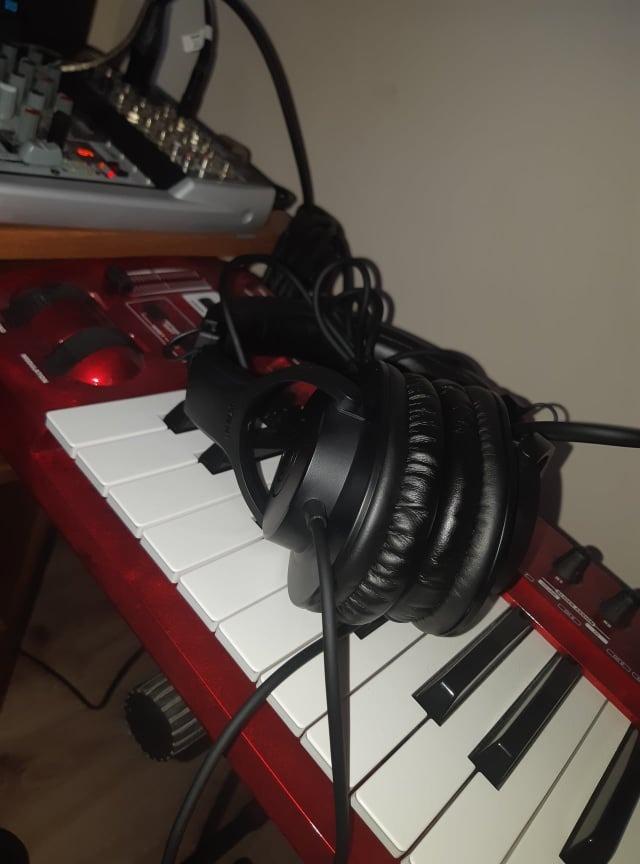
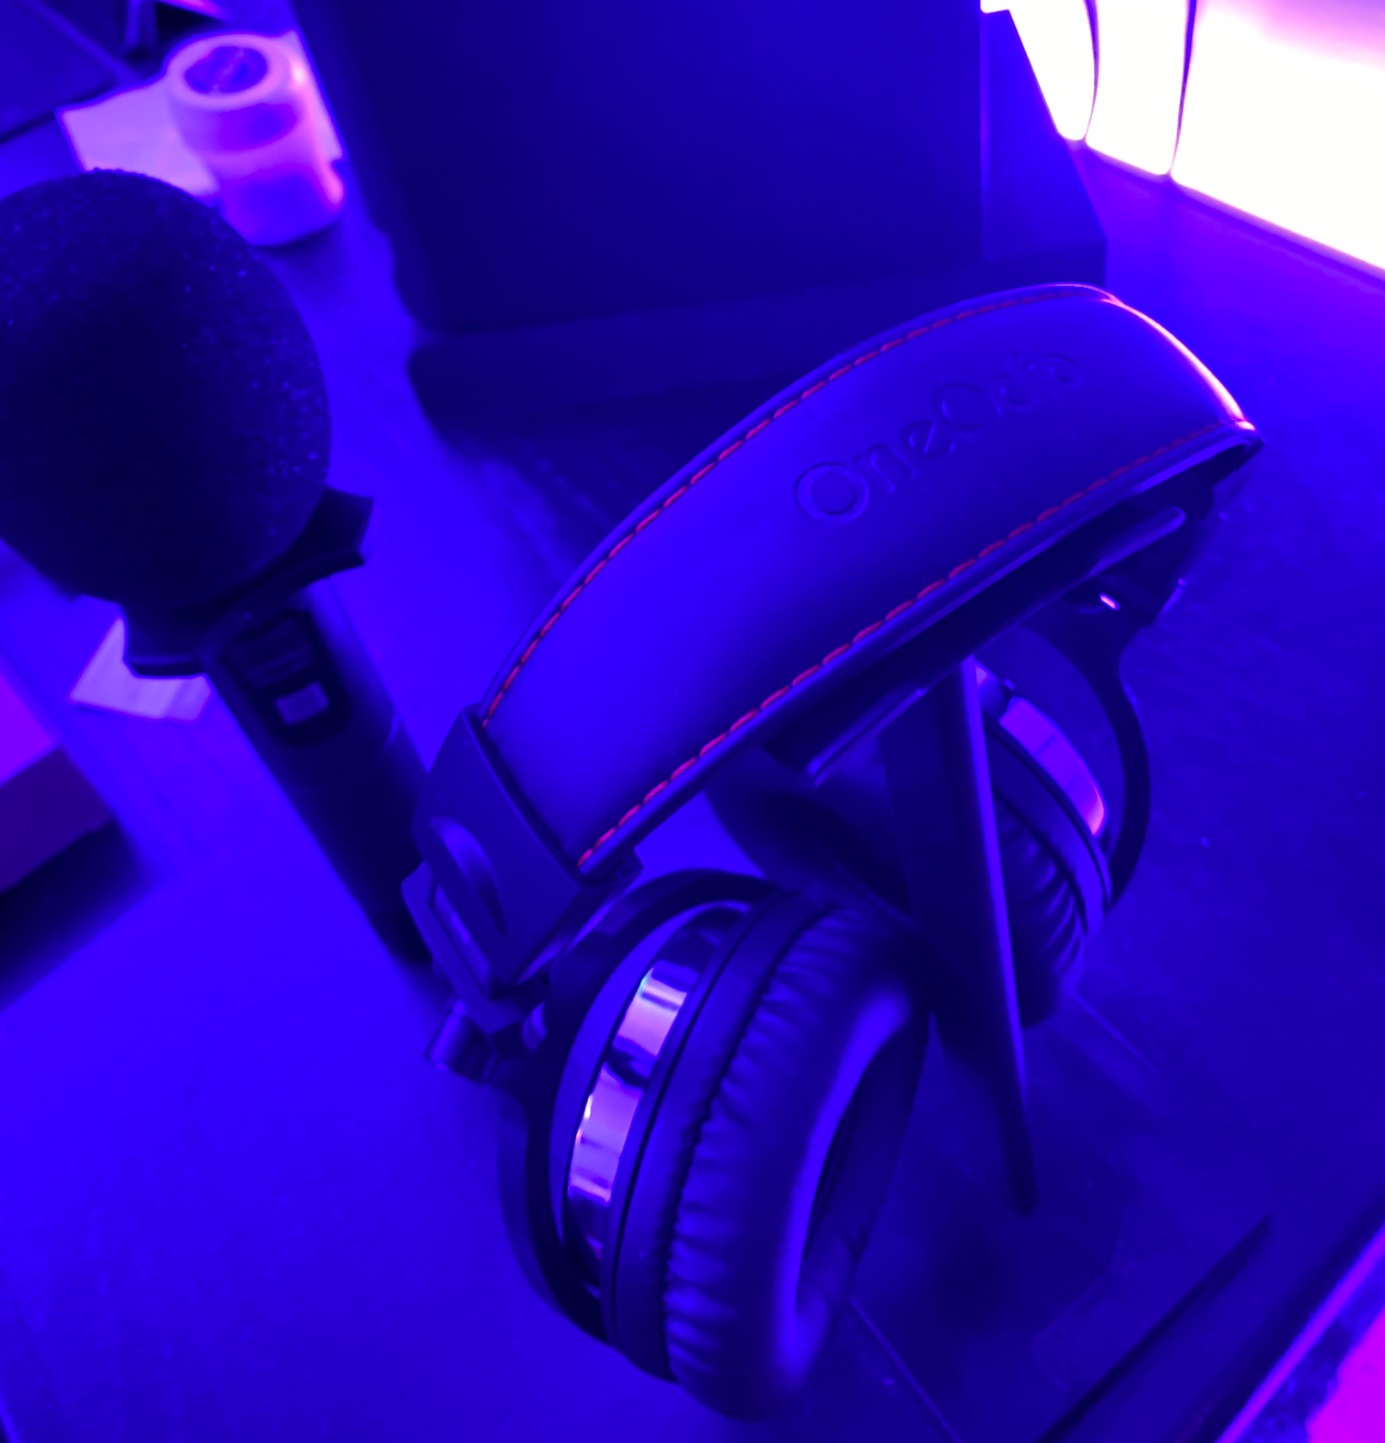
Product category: headphones
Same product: no